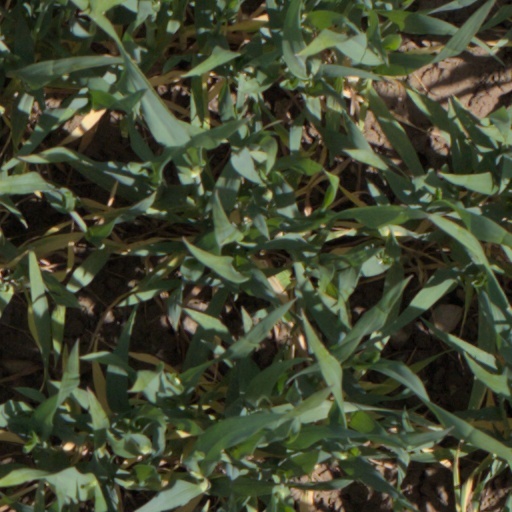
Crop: wheat